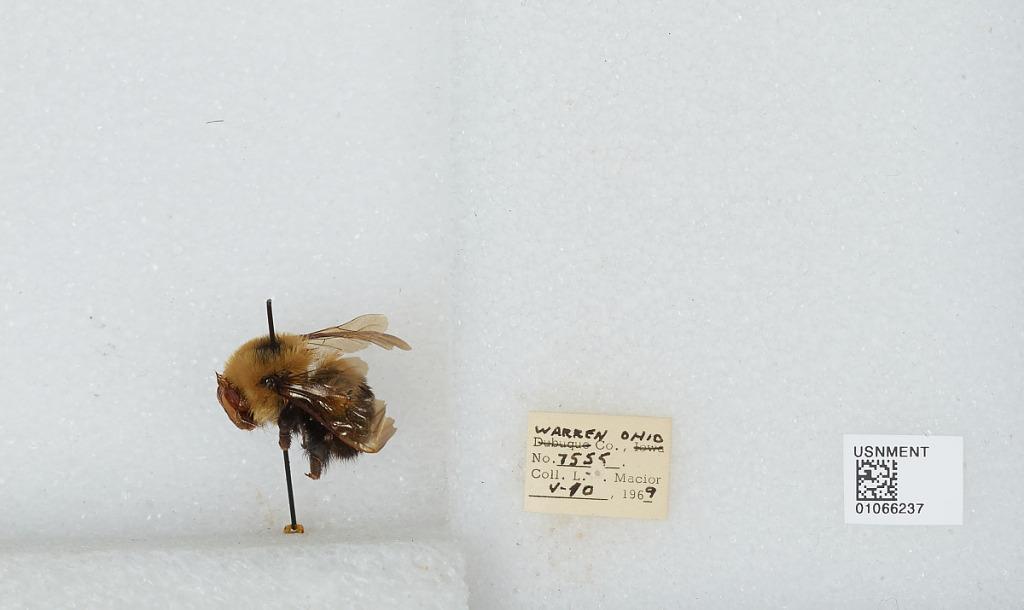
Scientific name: Bombus (Pyrobombus) bimaculatus Cresson
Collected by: L. Macior
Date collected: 1969-5-10
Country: United States
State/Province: Ohio
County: Warren
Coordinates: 39.4242, -84.1856